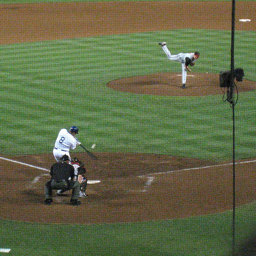
A baseball player swinging at a pitch.
A baseball player hitting a ball during a game.
A baseball player hitting a ball with a baseball bat.
A baseball player is about to hit a ball thrown by a pitcher.
The moment right before the batter connects the bat and the ball.